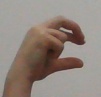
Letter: thal